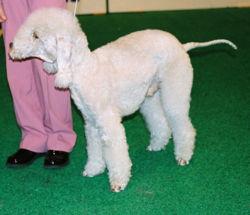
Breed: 214-n000033-Bedlington_terrier